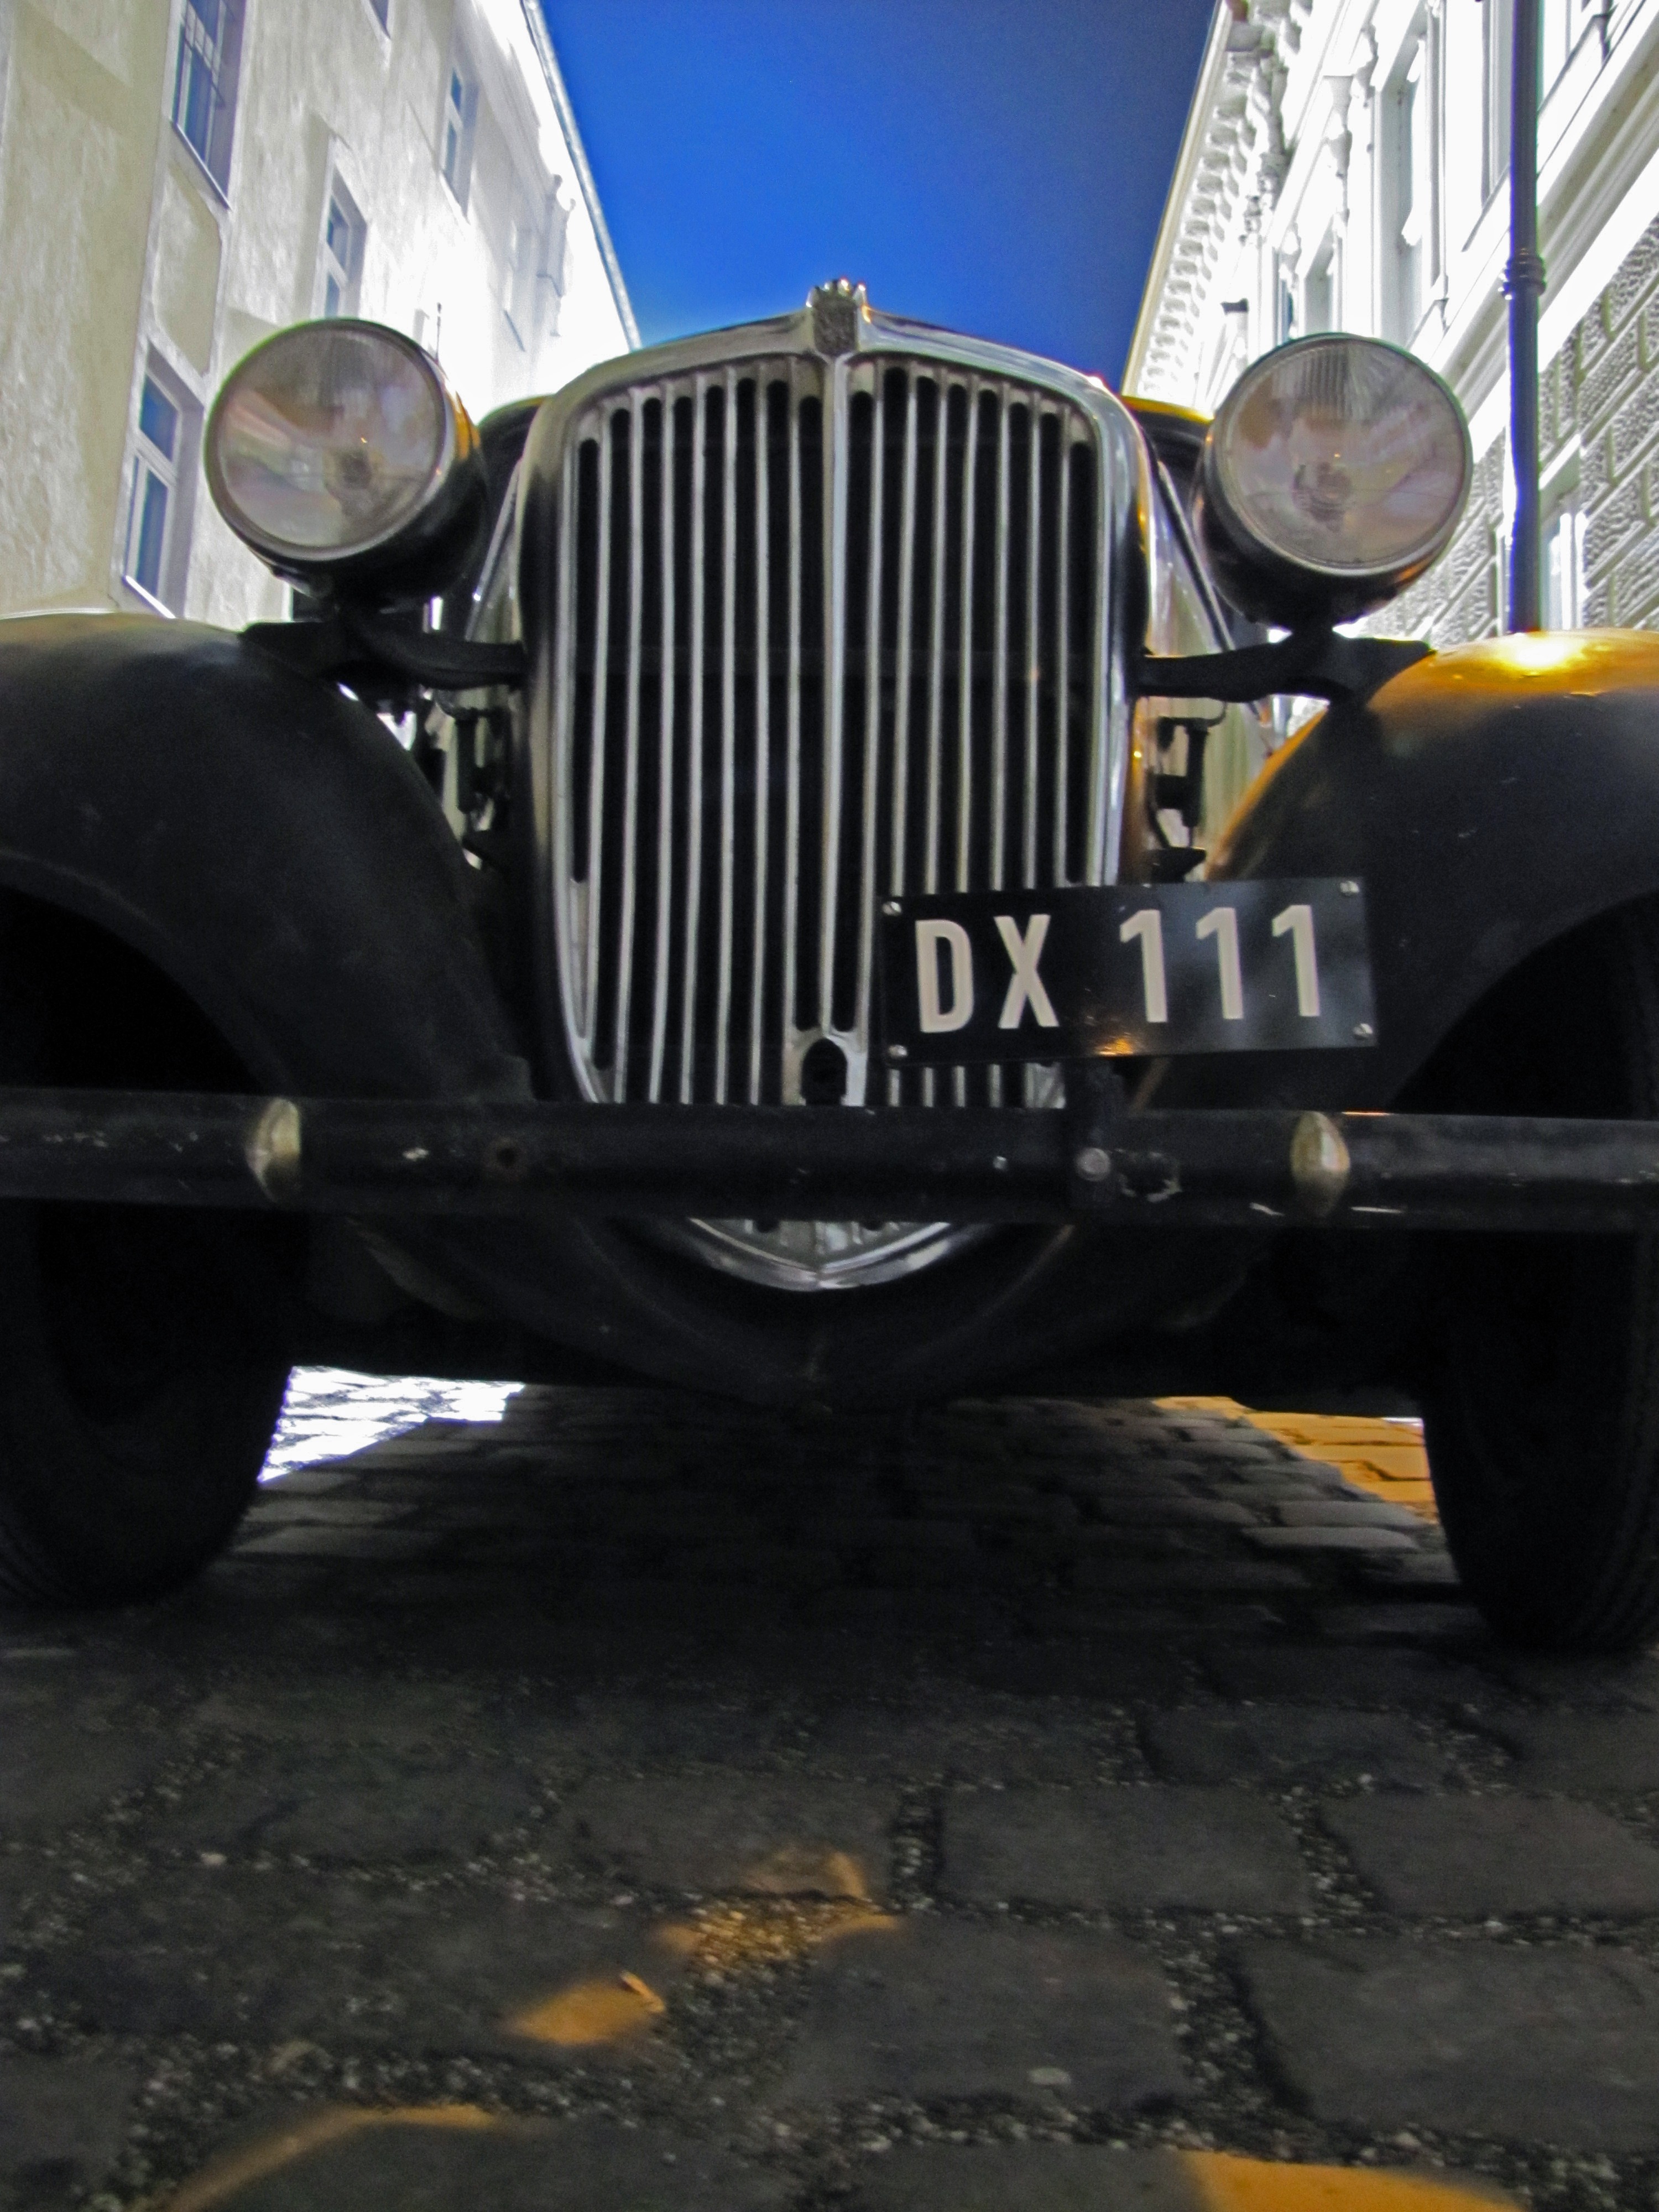
car, wheel, old, vehicle, old car, sports car, motor vehicle, vintage car, bumper, antique car, land vehicle, automobile make, automotive exterior, luxury vehicle